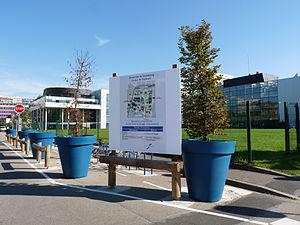
Université de Strasbourg
Le Campus central de Strasbourg, est le principal campus de l'université de Strasbourg, il accueille le siège de l'université et regroupe de nombreuses composantes de l'université strasbourgeoise, ainsi qu'une grande partie de ses unités de recherches. Plusieurs grandes écoles, indépendantes de l'université y sont aussi présentes, ainsi que plusieurs restaurants universitaires et cités universitaires.